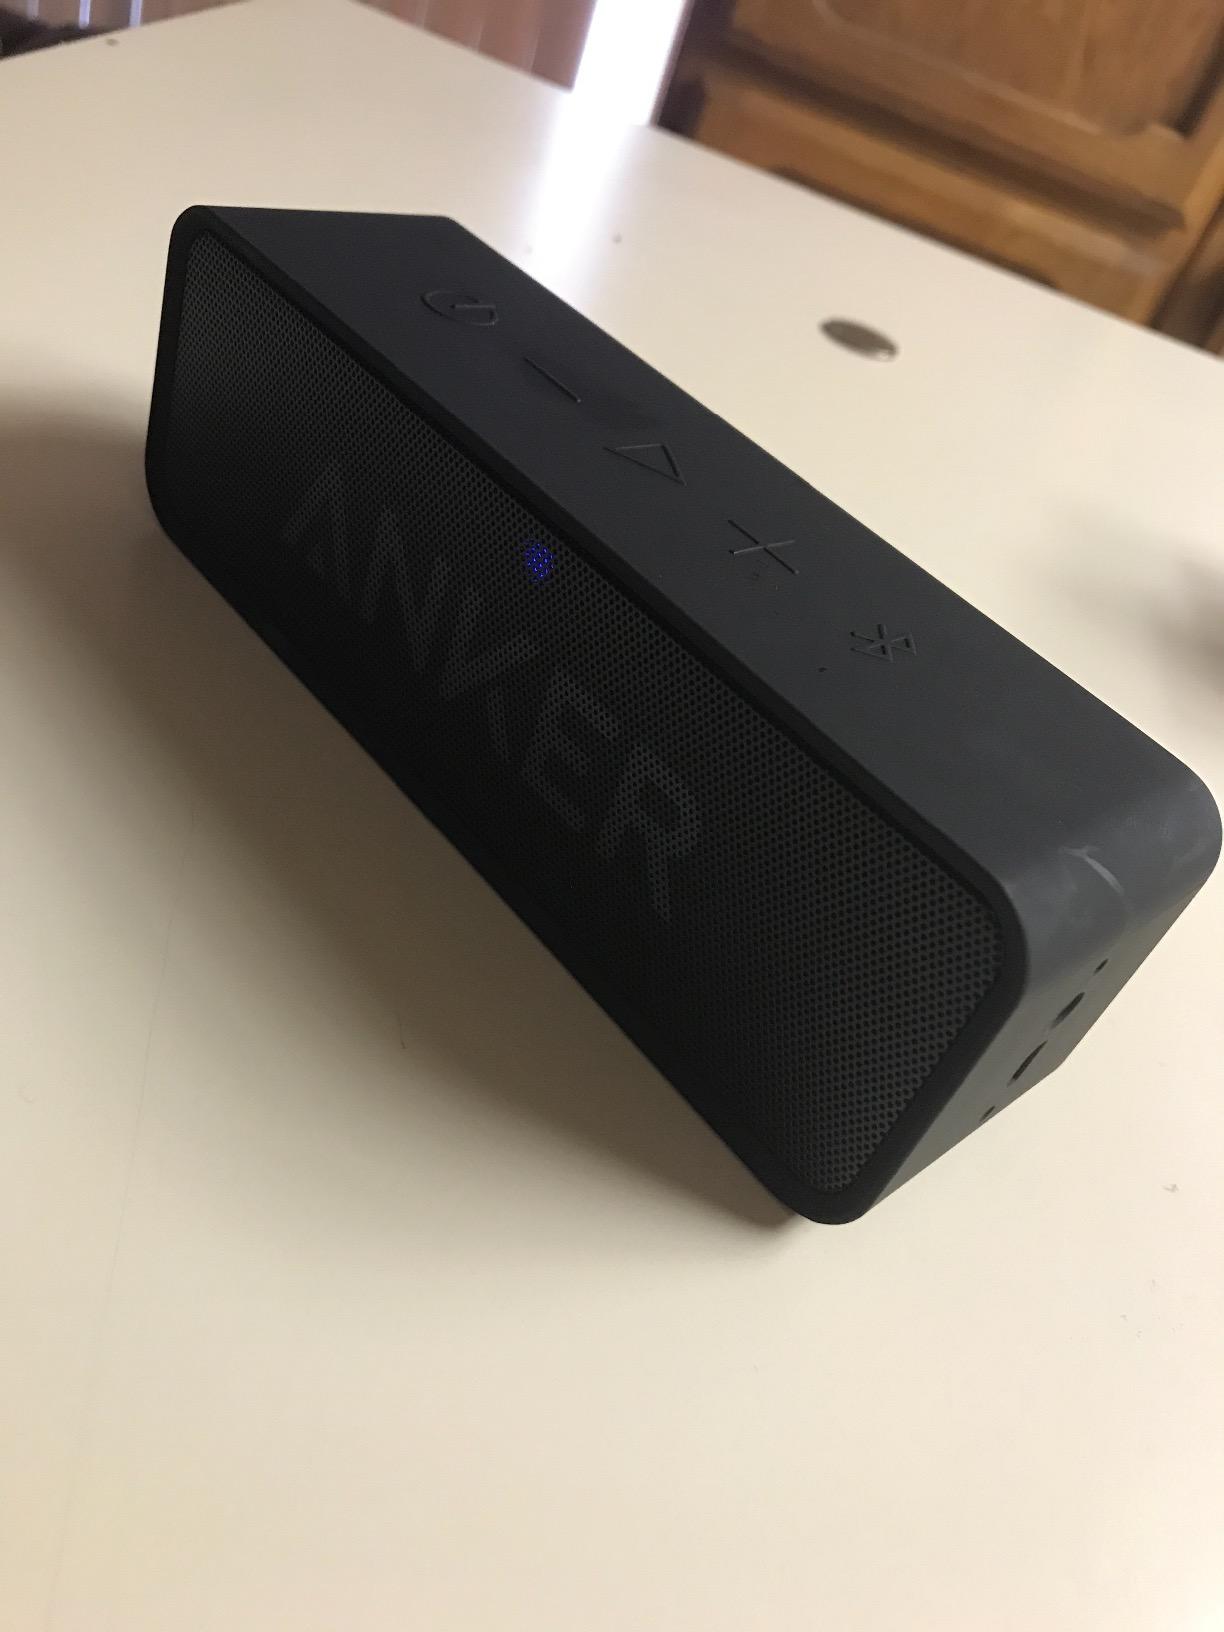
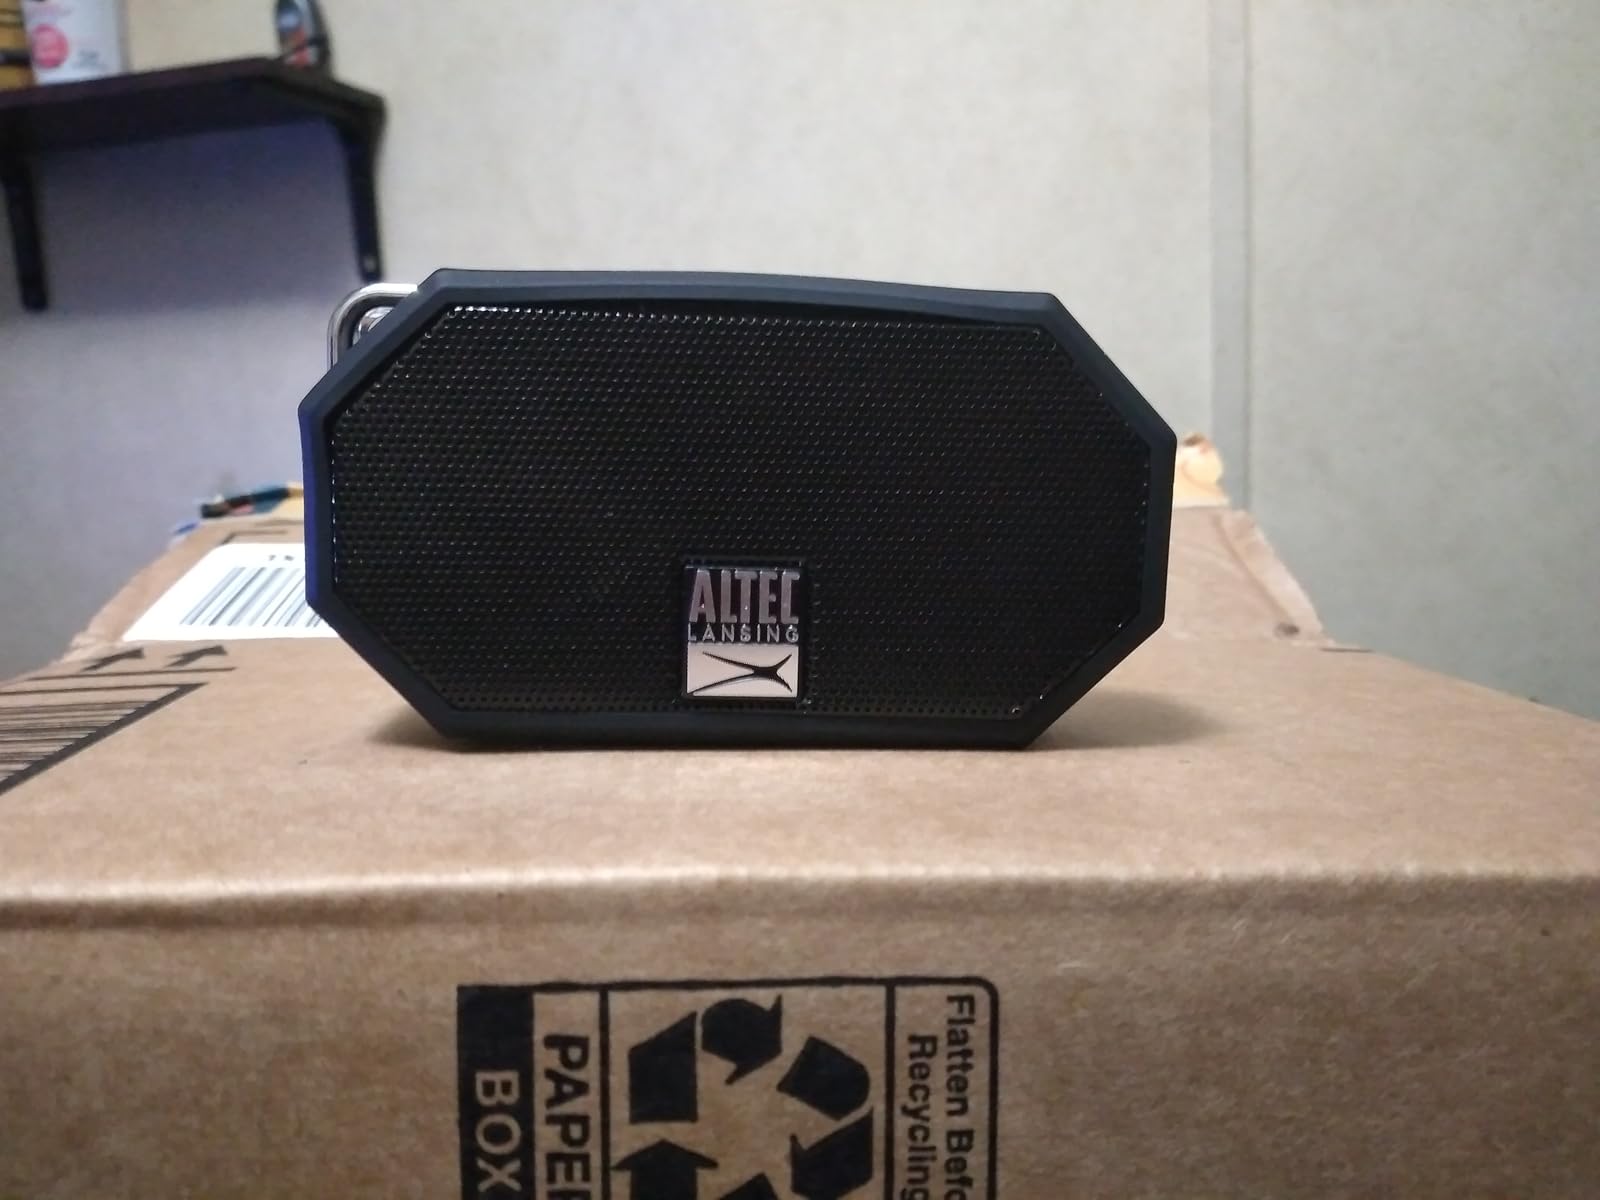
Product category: speaker
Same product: no